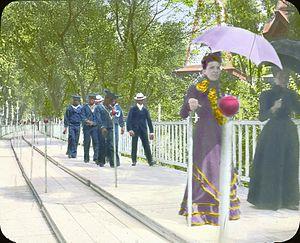
La « rue de l'Avenir » était un trottoir roulant installé lors de l'Exposition universelle de 1900, à Paris. Il a été conçu par les ingénieurs américains Schmidt et Silsbee, inventeurs du trottoir roulant lors de l'Exposition universelle de 1893 à Chicago.